Baby LeRoy

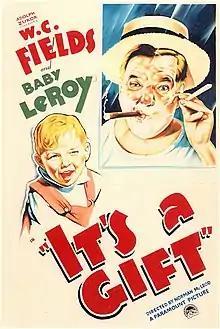
Baby LeRoy received second billing for the comedy "It's a Gift".

Fields recounted a difficult shooting day during "Tillie and Gus" where a short scene was repeatedly ruined by Baby LeRoy's crying until he surreptitiously devised a solution: "I quietly removed the nipple from Baby LeRoy's bottle, dropped in a couple of noggins of gin, and returned it to Baby LeRoy. After sucking on the pacifier for a few minutes, he staggered through the scene like a Barrymore."